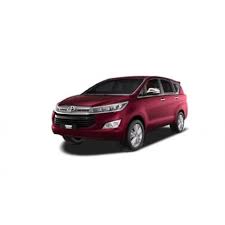
Label: noambulance